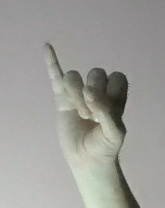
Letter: meem